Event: Nepal Earthquake
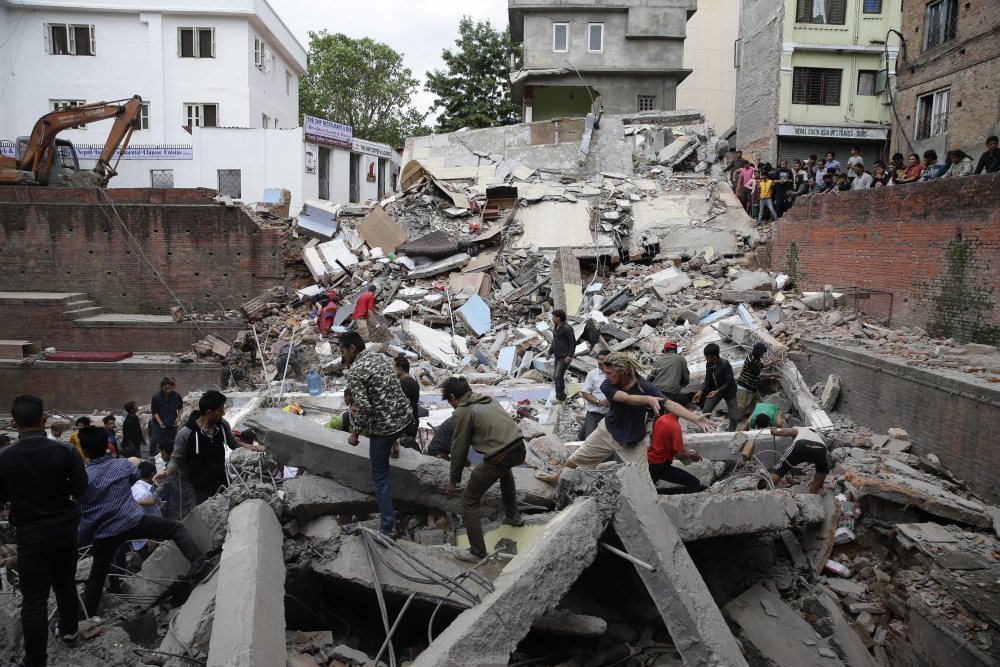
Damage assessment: damage